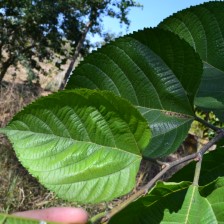
Variety: TaiwanStraberry